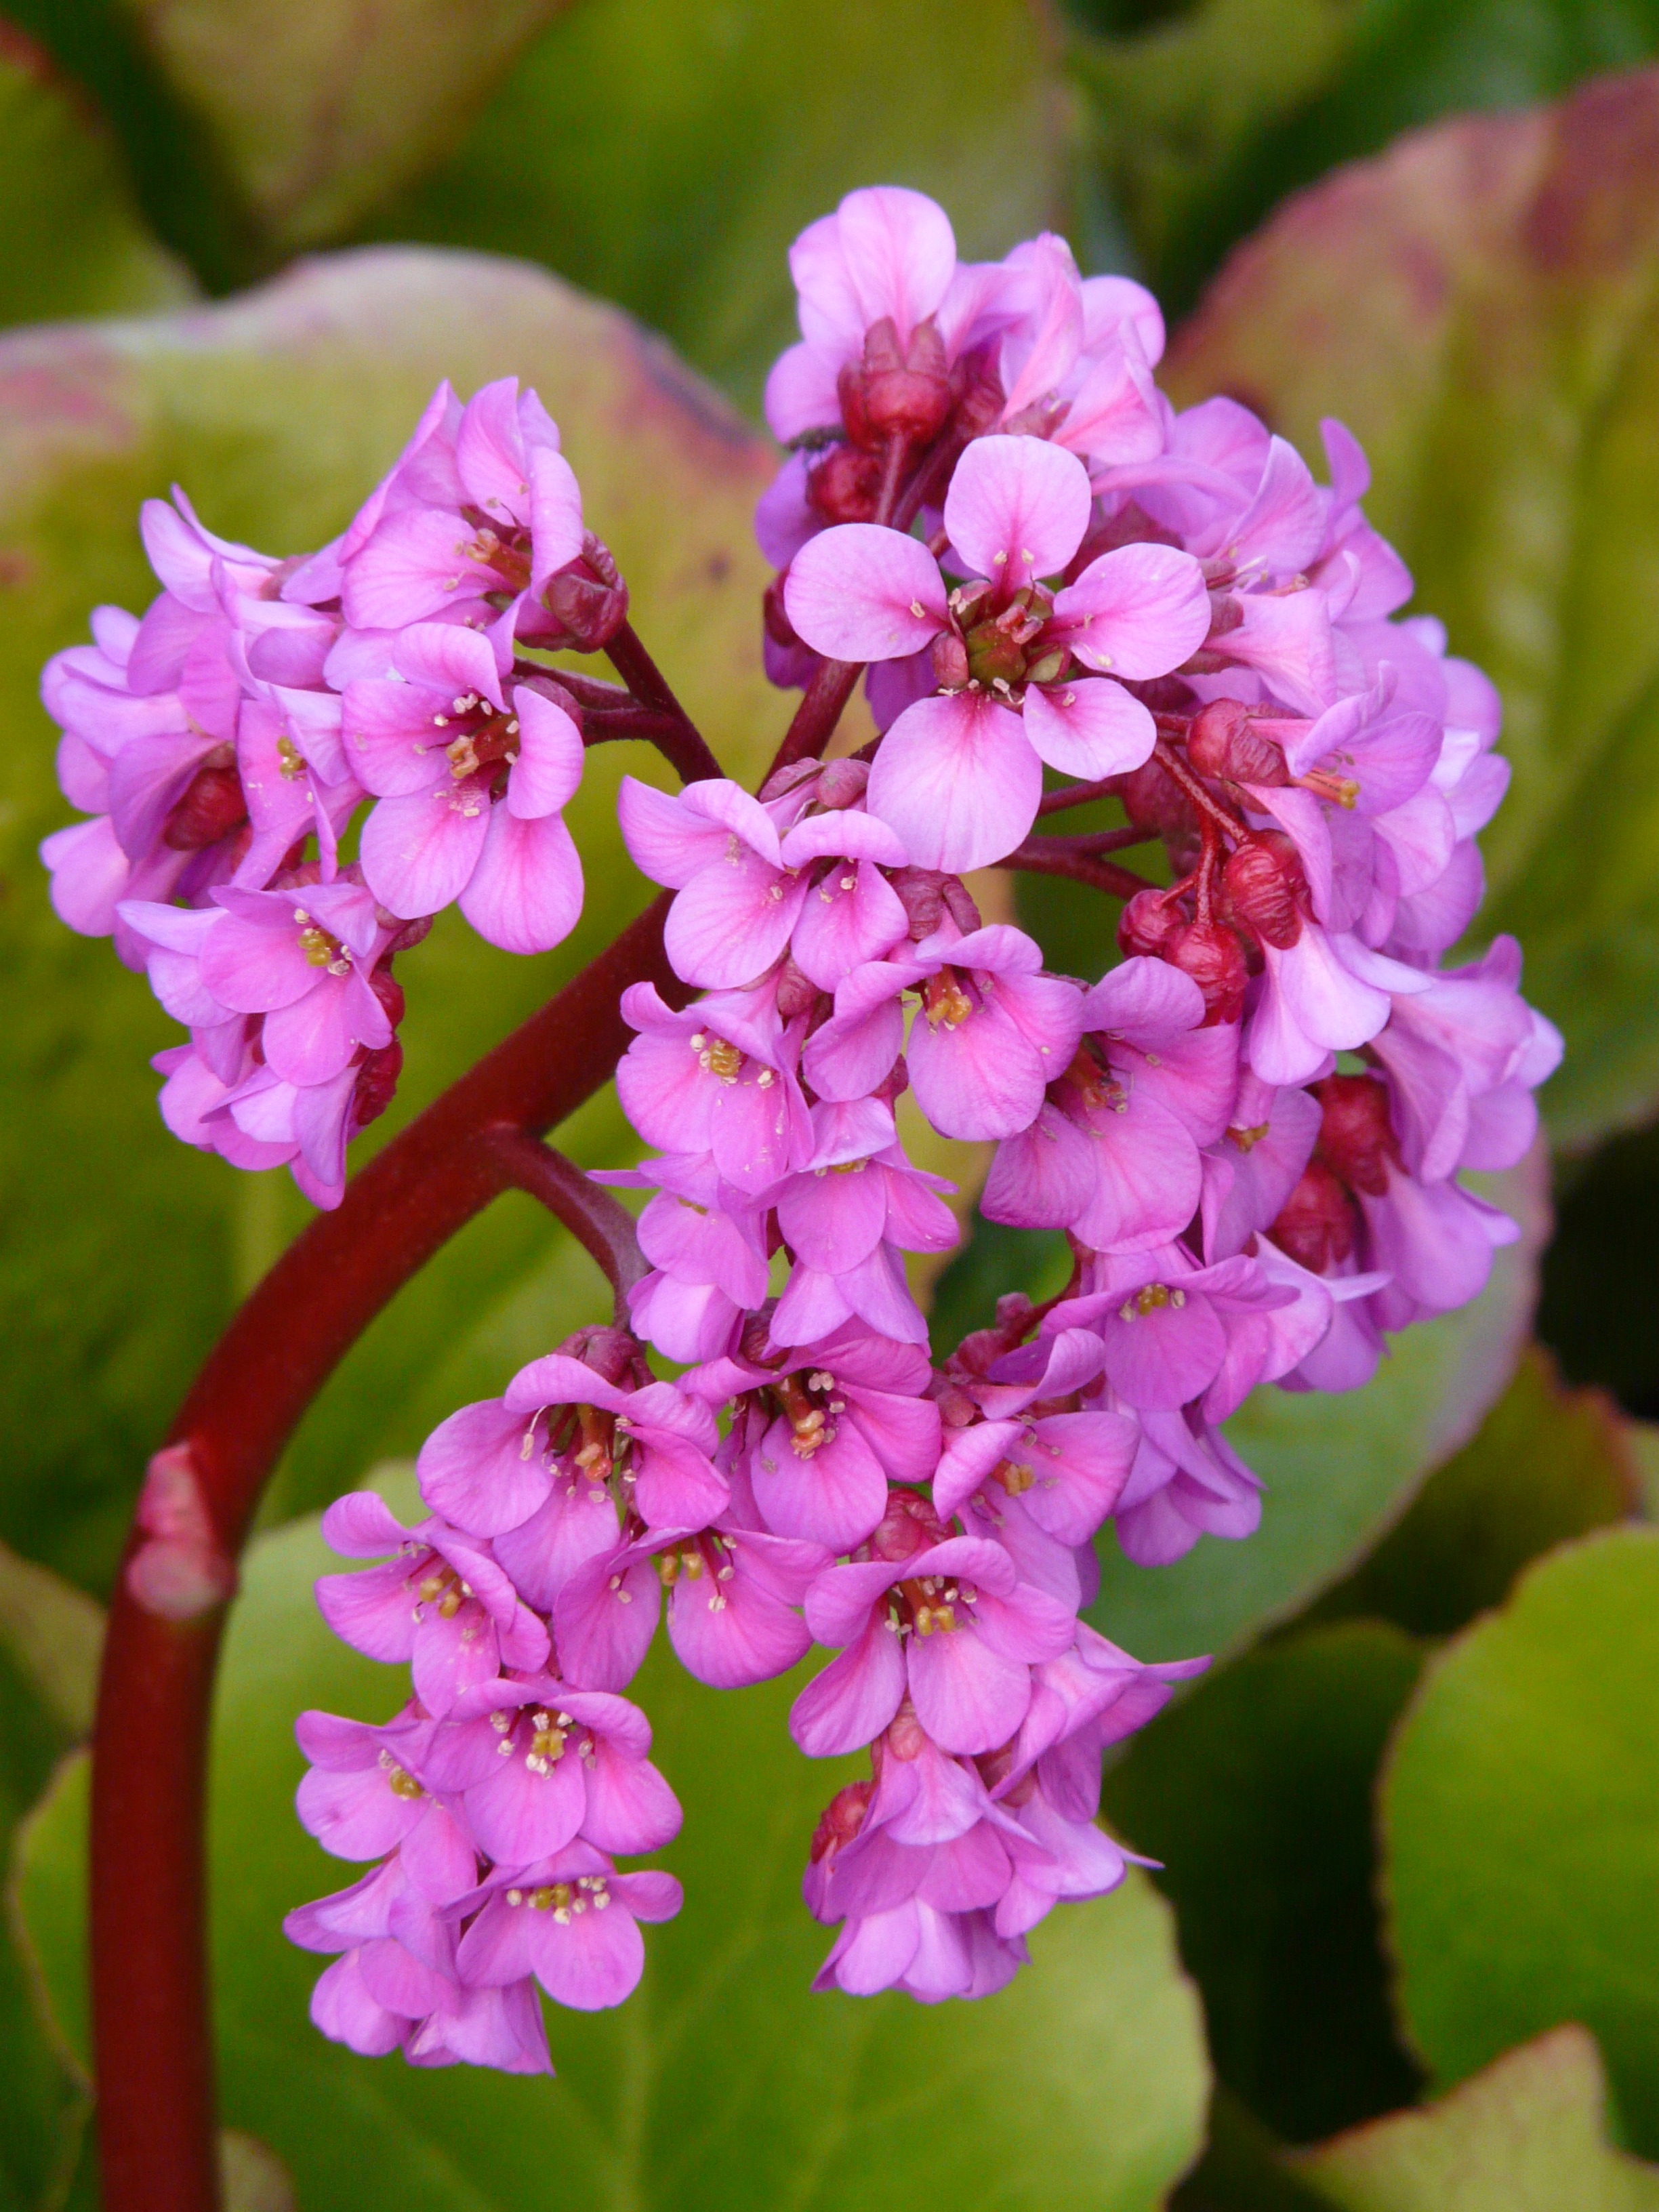
blossom, plant, flower, purple, petal, bloom, herb, color, botany, colorful, pink, flora, fauna, ornamental shrub, macro photography, flowering plant, rock crushing plant, rock plants, annual plant, bergenia, land plant, settled wurz